Bray, County Wicklow

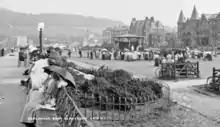
Tourists along the Bray esplanade,

During the medieval period of Irish history, Bray was situated on the southern border of the Pale, and the coastal district was governed directly by the English crown from Dublin Castle. Inland, the countryside was largely under the control of Gaelic Chieftains, such as the O'Toole and O'Byrne clans. Bray features on the 1598 map "A Modern Depiction of Ireland, One of the British Isles" by Abraham Ortelius as "Brey". William Brabazon, 1st Earl of Meath purchased the Killruddery Estate in Bray in 1627 with the establishment of the Earl title.